Old Blockhouse

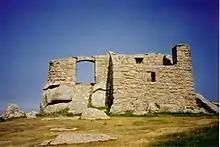
Old Blockhouse, viewed from the south-west

As a result of the inspection, Sir Francis Flemming, the Lieutenant-General of the Ordnance, was tasked in February 1558 to improve the defences on the islands, supported by a shipment of lead to help with construction, and money raised from the dissolution of the monasteries in England. The building work initially focused on the island of Tresco and was carried out under the direction of John Killigrew, the captain of Pendennis Castle in Falmouth. Tresco was in need of modern defences, but Killigrew also wanted to use the work programme to increase his political influence on the island.